University of Illinois System

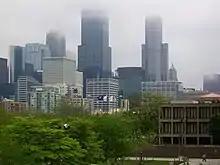
The Chicago Loop as seen from the UIC campus

The largest university in the Chicago area, UIC serves approximately 34,000 students within 16 colleges & schools including Applied Health Sciences, Architecture, Design, and the Arts, Business Administration, Dentistry, Education, Engineering, Graduate, Honors, Liberal Arts & Sciences, Nursing, Pharmacy, Public Health, Social Work, Urban Planning & Public Affairs, Law, and the College of Medicine (largest branch of three branches of the medical school) which is one of the nation's largest medical schools. With annual research expenditures exceeding $394 million, UIC is one of five doctoral research universities in the State of Illinois. Playing a critical role in Illinois healthcare, UIC operates the state's major public medical center and serves as the principal educator of Illinois' physicians, dentists, pharmacists, nurses and other healthcare professionals. The University of Illinois Hospital & Health Sciences System (a.k.a. "UI Health"), which includes the hospital, clinics, and health science colleges, is a part of UIC.